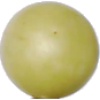
Label: Grape White 2